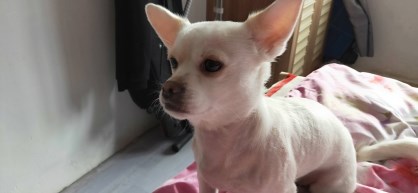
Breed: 3336-n000121-chinese_rural_dog